Prince Charles of Hesse-Kassel

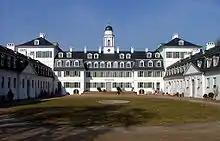
Rumpenheim Palace, Offenbach

Shortly after, Charles fell into disfavour at court, and in early 1767 he and Louise left Copenhagen to live with his mother in the county of Hanau. They would have their first child, Marie Sophie, there in 1767 and then their second child, William, in 1769.